Andy Carvin

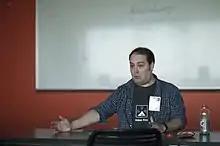
Carvin in 2013

Andy Carvin is an American blogger and a former senior product manager for online communities at National Public Radio (NPR). Carvin was the founding editor and former coordinator of the Digital Divide Network. He is now senior fellow and managing editor for the Atlantic Council's Digital Forensic Research Lab.